Gun

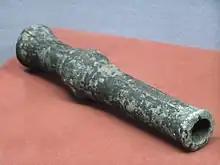
Hand cannon from the Chinese Yuan dynasty (1271–1368)

In due course, the proportion of saltpeter in the propellant was increased to maximise its explosive power. To better withstand that explosive power, the paper and bamboo of which fire-lance barrels were originally made came to be replaced by metal. And to take full advantage of that power, the shrapnel came to be replaced by projectiles whose size and shape filled the barrel more closely. Fire lance barrels made of metal appeared by 1276. Earlier in 1259 a pellet wad that filled the barrel was recorded to have been used as a fire lance projectile, making it the first recorded bullet in history. With this, the three basic features of a gun were put in place: a barrel made of metal, high-nitrate gunpowder, and a projectile which totally occludes the muzzle so that the powder charge exerts its full potential in propellant effect. The metal barrel fire lances began to be used without the lance and became guns by the late 13th century.